Comet (card game)

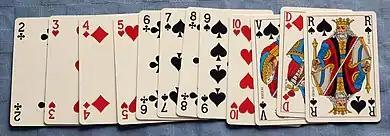
A long run in the game of comet resembling the light trail behind a comet

The earliest known rules for the original game were described in the 1718 edition of "Académie Universelle des Jeux", and still give manille as the primary name with "Commette" or "Comete" as an alternative. When the new variant was introduced later, this earlier version was referred to as "l'Ancienne Cométe" or "old comet".